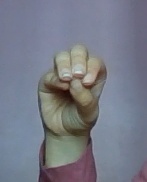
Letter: ha